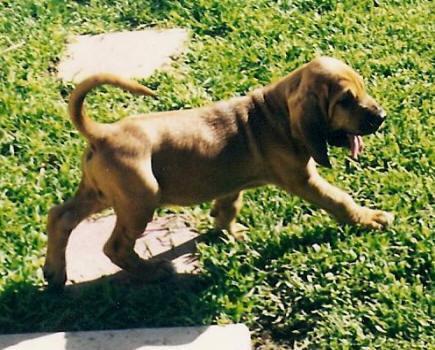
bloodhound